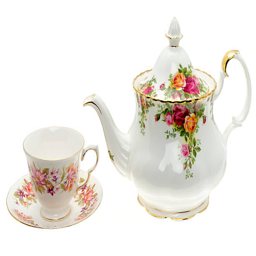
vintage teapot with a cup and saucer